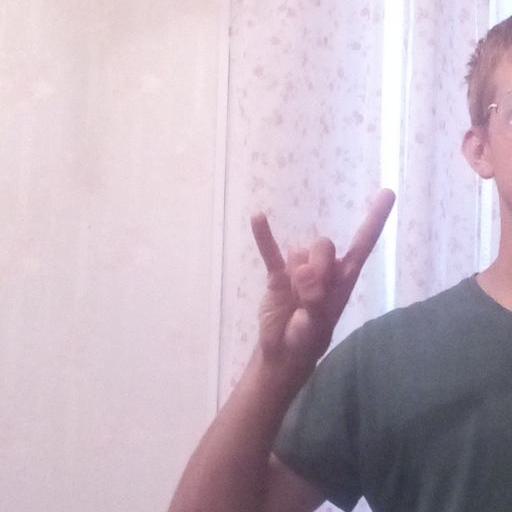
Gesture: rock